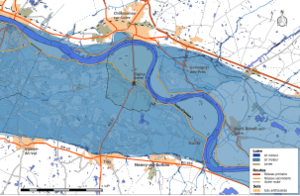
Zone inondable et réseaux hydrographique et routier de la commune de Sigloy.
Sigloy est une commune française, située dans le département du Loiret en région Centre-Val de Loire.